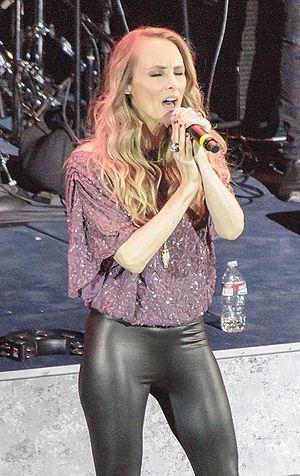
Chynna Phillips est une chanteuse-compositrice et une actrice américaine née à Los Angeles en Californie le 12 février 1968.
Dancing with the Stars revient pour sa treizième saison le 19 septembre 2011 et se termine le 22 novembre 2011. Carrie Ann Inaba, Len Goodman et Bruno Tonioli sont encore les juges cette saison. Tom Bergeron et Brooke Burke Charvet reviennent en tant qu'animateurs. Cette saison comporte 12 couples.